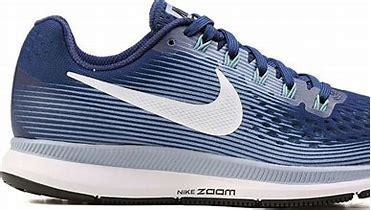
Brand: Nike
Model: Air Zoom Pegasus 34